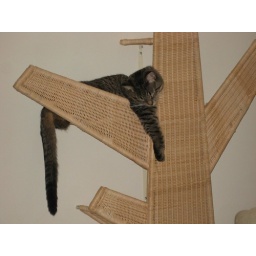
Ike sleeping in the cat tree.